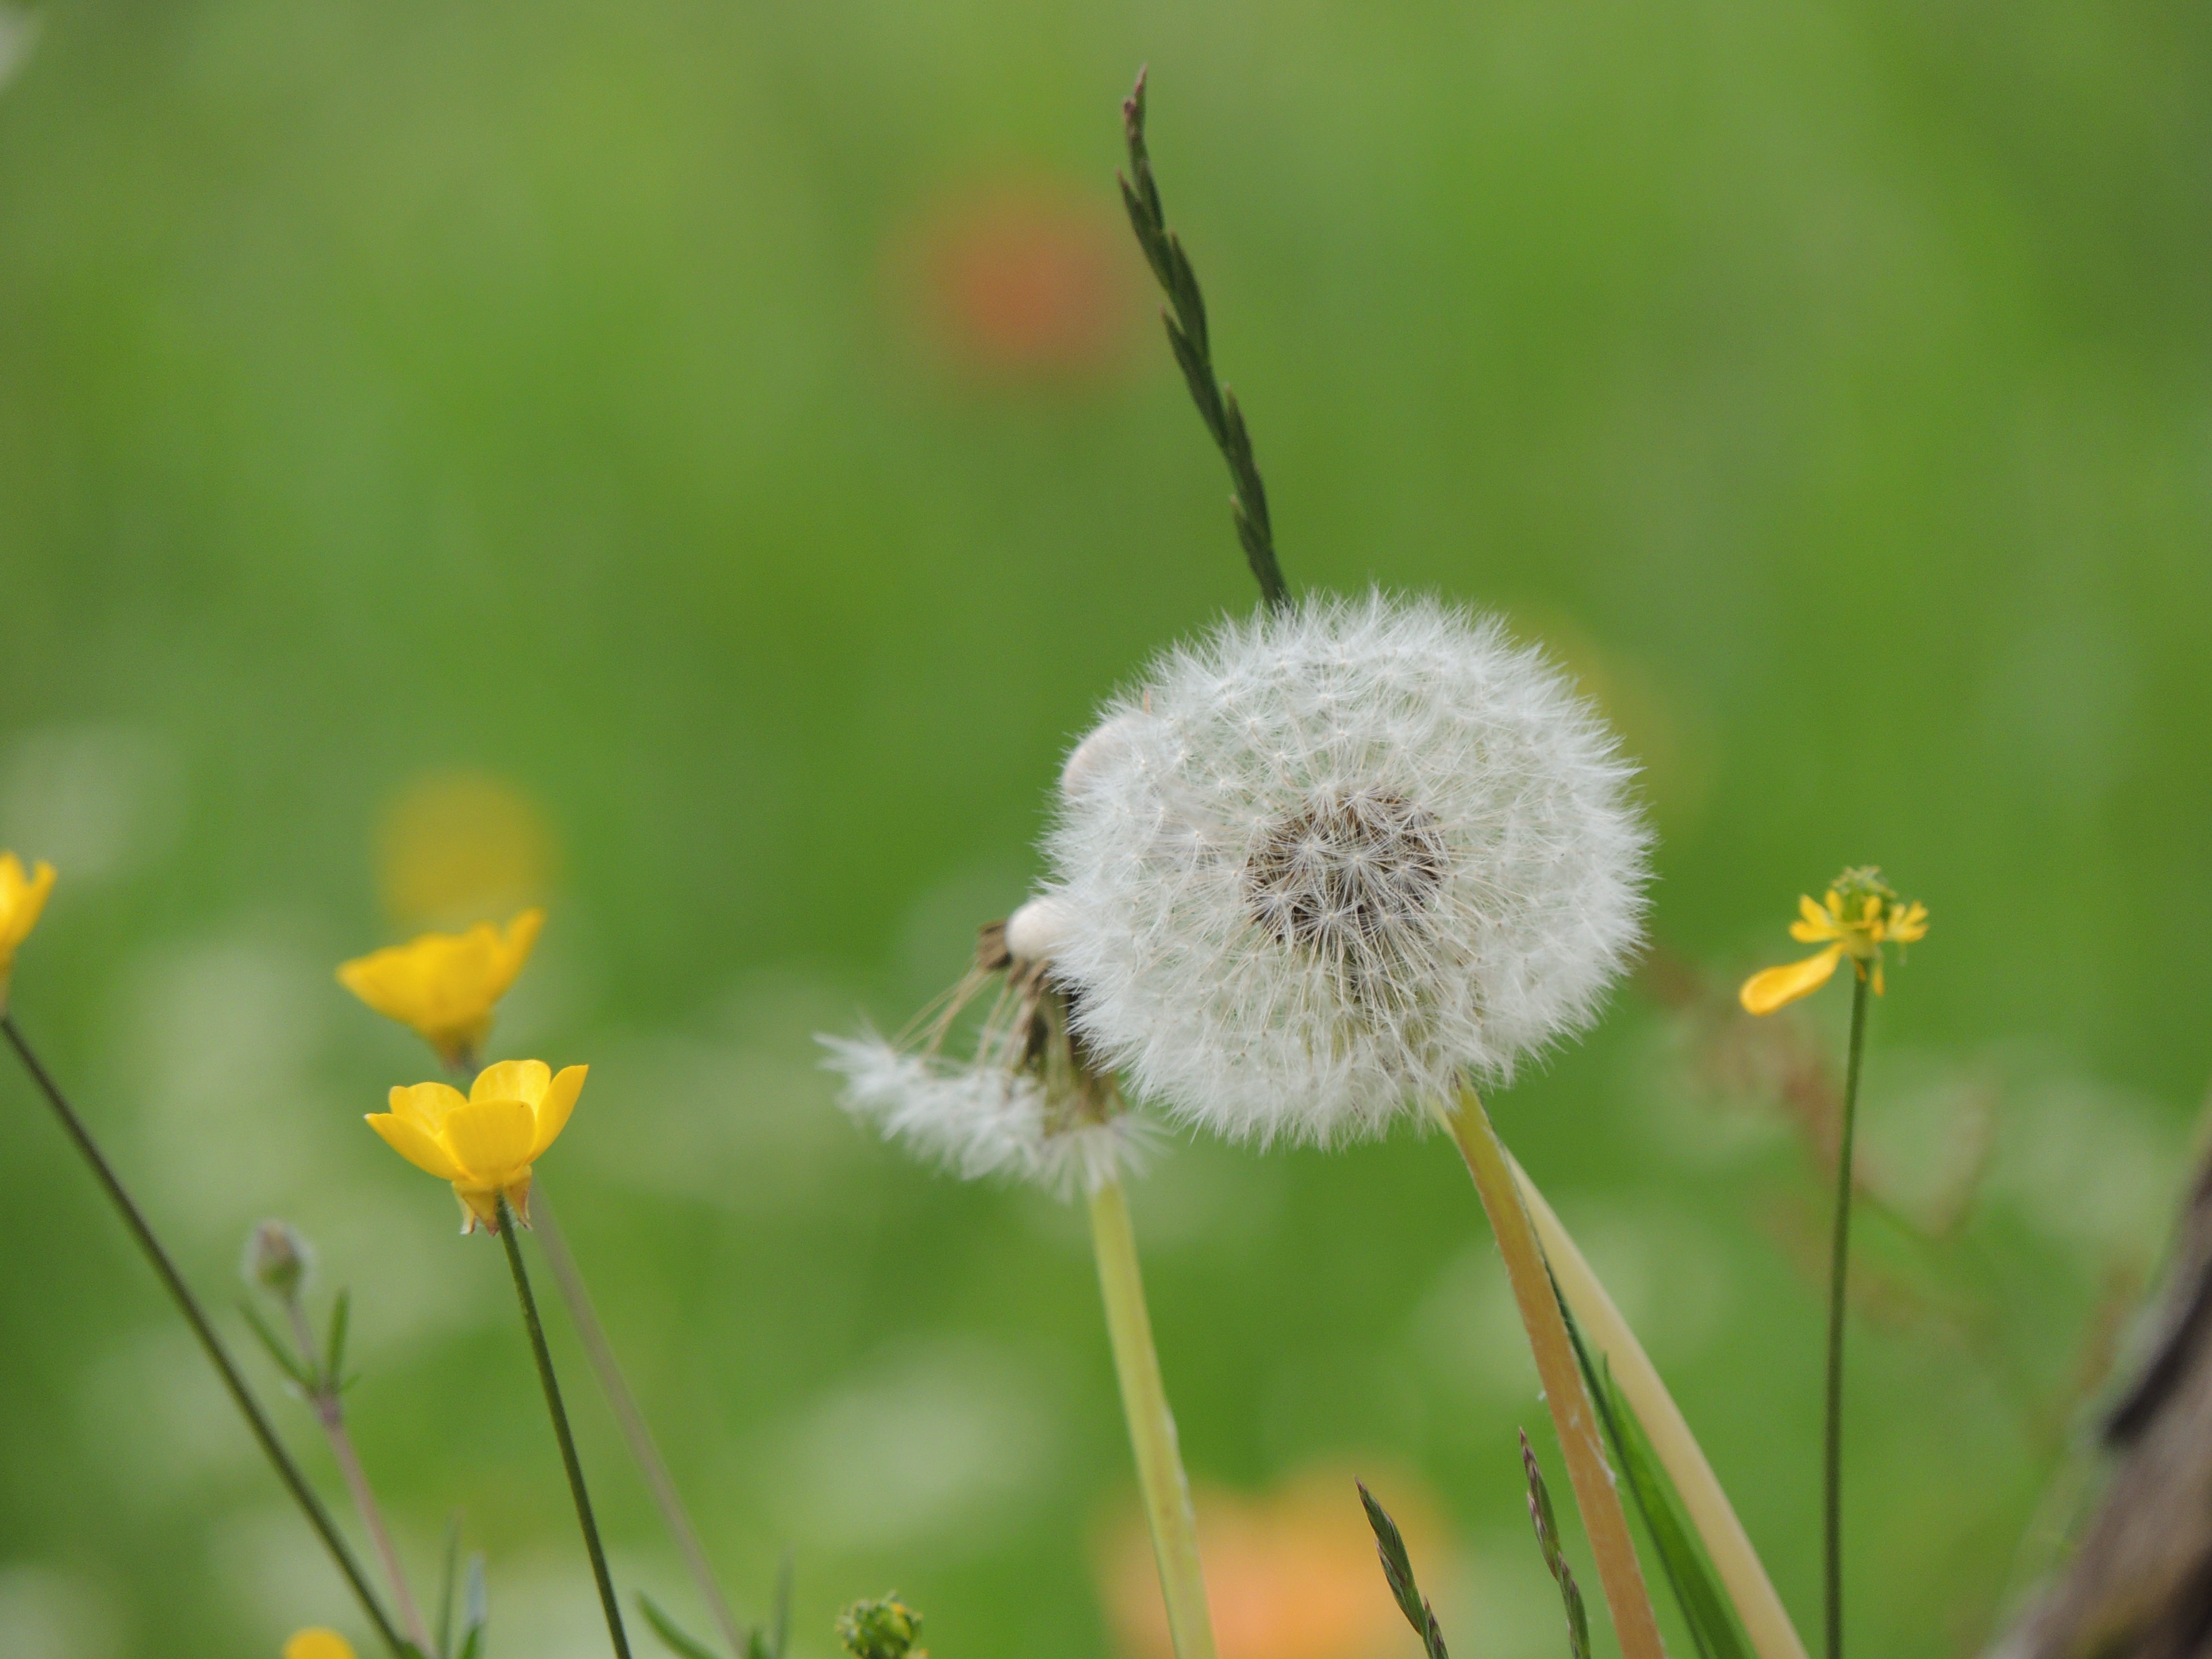
nature, grass, plant, field, meadow, dandelion, prairie, flower, botany, flora, fauna, wildflower, close up, seeds, grassland, macro photography, flowering plant, daisy family, ruderalia, grass family, plant stem, land plant, taraxacum sect